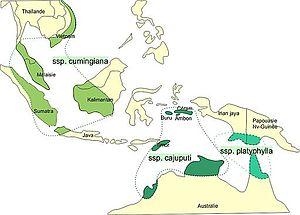
Distribution des 3 sous-espèces de Melaleuca cajuputi, tirée des cartes de Craven dans Ian Southwell, Robert Lowe, Tea Tree
Le cajeput ou cajeputier ou mélaleuque blanc est un arbre de la famille des Myrtaceae, originaire de l'Asie du Sud-Est et du nord de l'Australie.